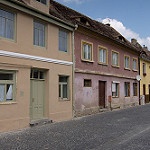
Label: street